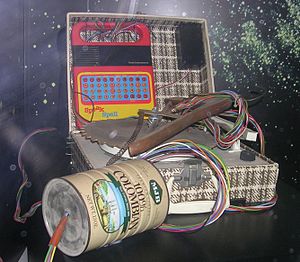
E.T.
Improviseret kommunikator bruges af E.T. at ringe hjem. Blandt dens dele er en Speak & Spell, en paraply foret med stanniol, og en kaffe dåse fyldt med anden elektronik.
E.T. the extra-terrestrial er en amerikansk science fiction-film fra 1982. Filmen instrueret og produceret af Steven Spielberg, og er skrevet af Melissa Mathison. Filmen har Henry Thomas, Dee Wallace, Robert MacNaughton, Drew Barrymore og Peter Coyote i hovedrollerne.